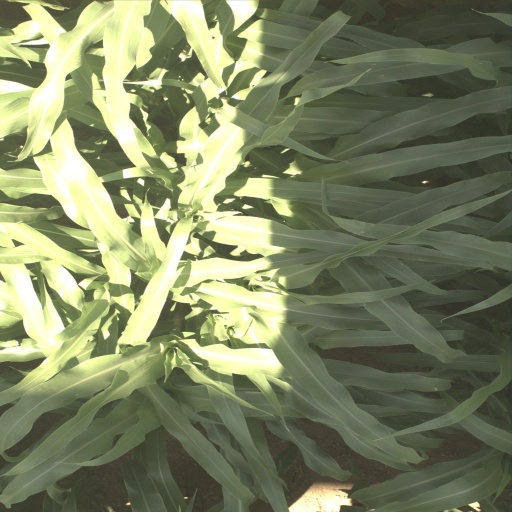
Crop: sorghum